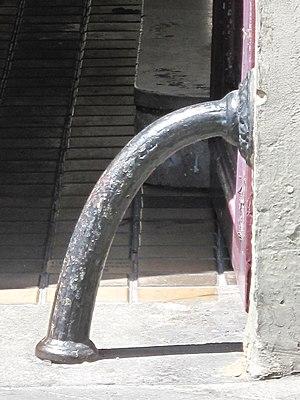
Chasse-roue au 43 rue Saint-Georges, Paris